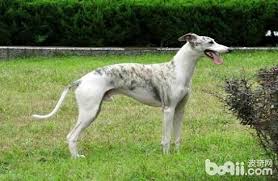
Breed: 234-n000065-whippet